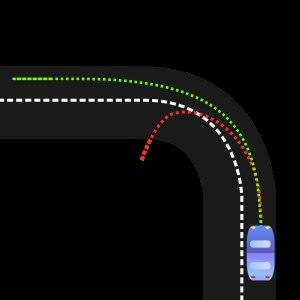
On parle de survirage dans le domaine automobile lorsque le train arrière d'un véhicule a tendance à glisser en virage. Le changement de direction est alors affecté et doit être corrigé. C'est l'inverse du sous-virage, où c'est l'avant d'un véhicule qui a tendance à glisser. Le survirage affecte principalement les véhicules à propulsion.